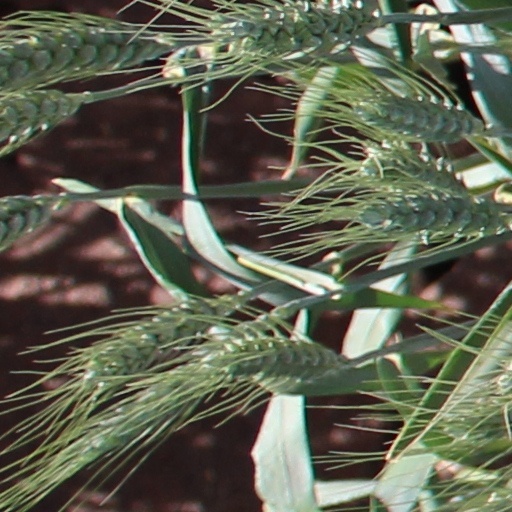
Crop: wheat